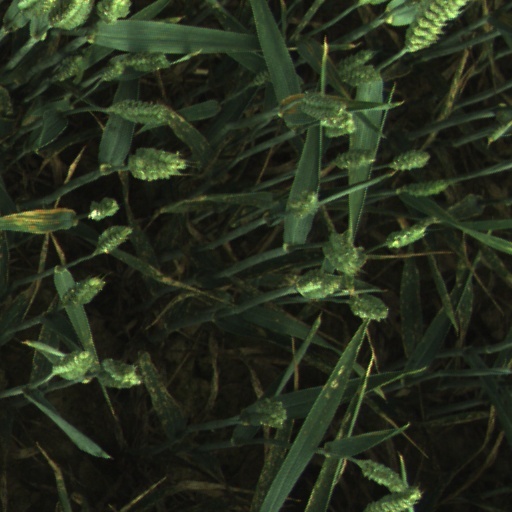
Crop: wheat